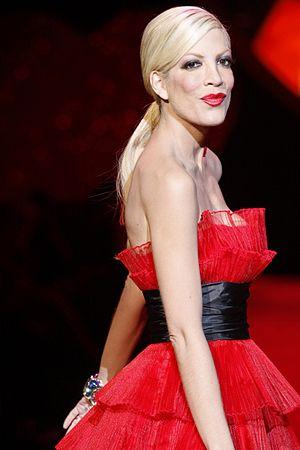
Victoria Davey « Tori » Spelling, née le 16 mai 1973 à Los Angeles, est une actrice, personnalité médiatique et écrivain américaine. Elle est principalement connue pour être la fille d'Aaron Spelling et pour avoir joué dans la série Beverly Hills 90210 entre 1990 à 2000 et dans Mystery Girls. Elle est également apparue dans une multitude de téléfilms à succès tels que : Mortel Rendez-vous, Si près du danger, Le Cadeau de Carole, Une famille pour Charlie, Les Princesses des neiges, Mother, May I Sleep with Danger? ou encore Sharknado 6: The Last Sharknado, It's About Time.